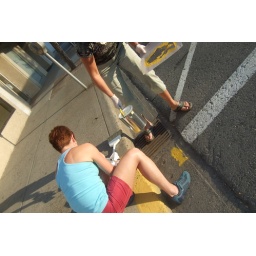
Skills Centre staff kick off Rivers Day by painting yellow fish icons near storm drains.